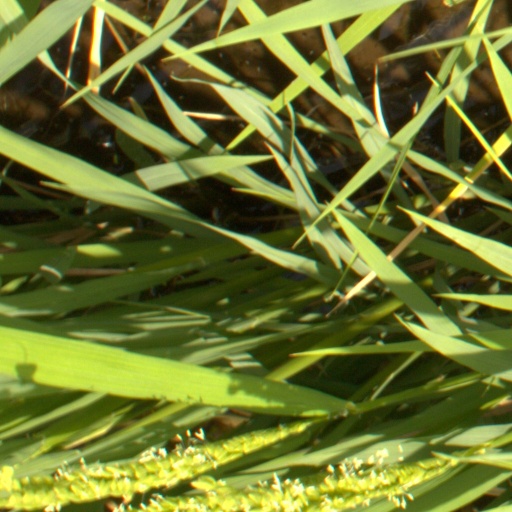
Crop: rice